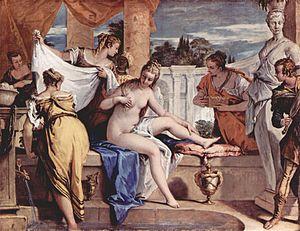
1724 est une année bissextile commençant un samedi.